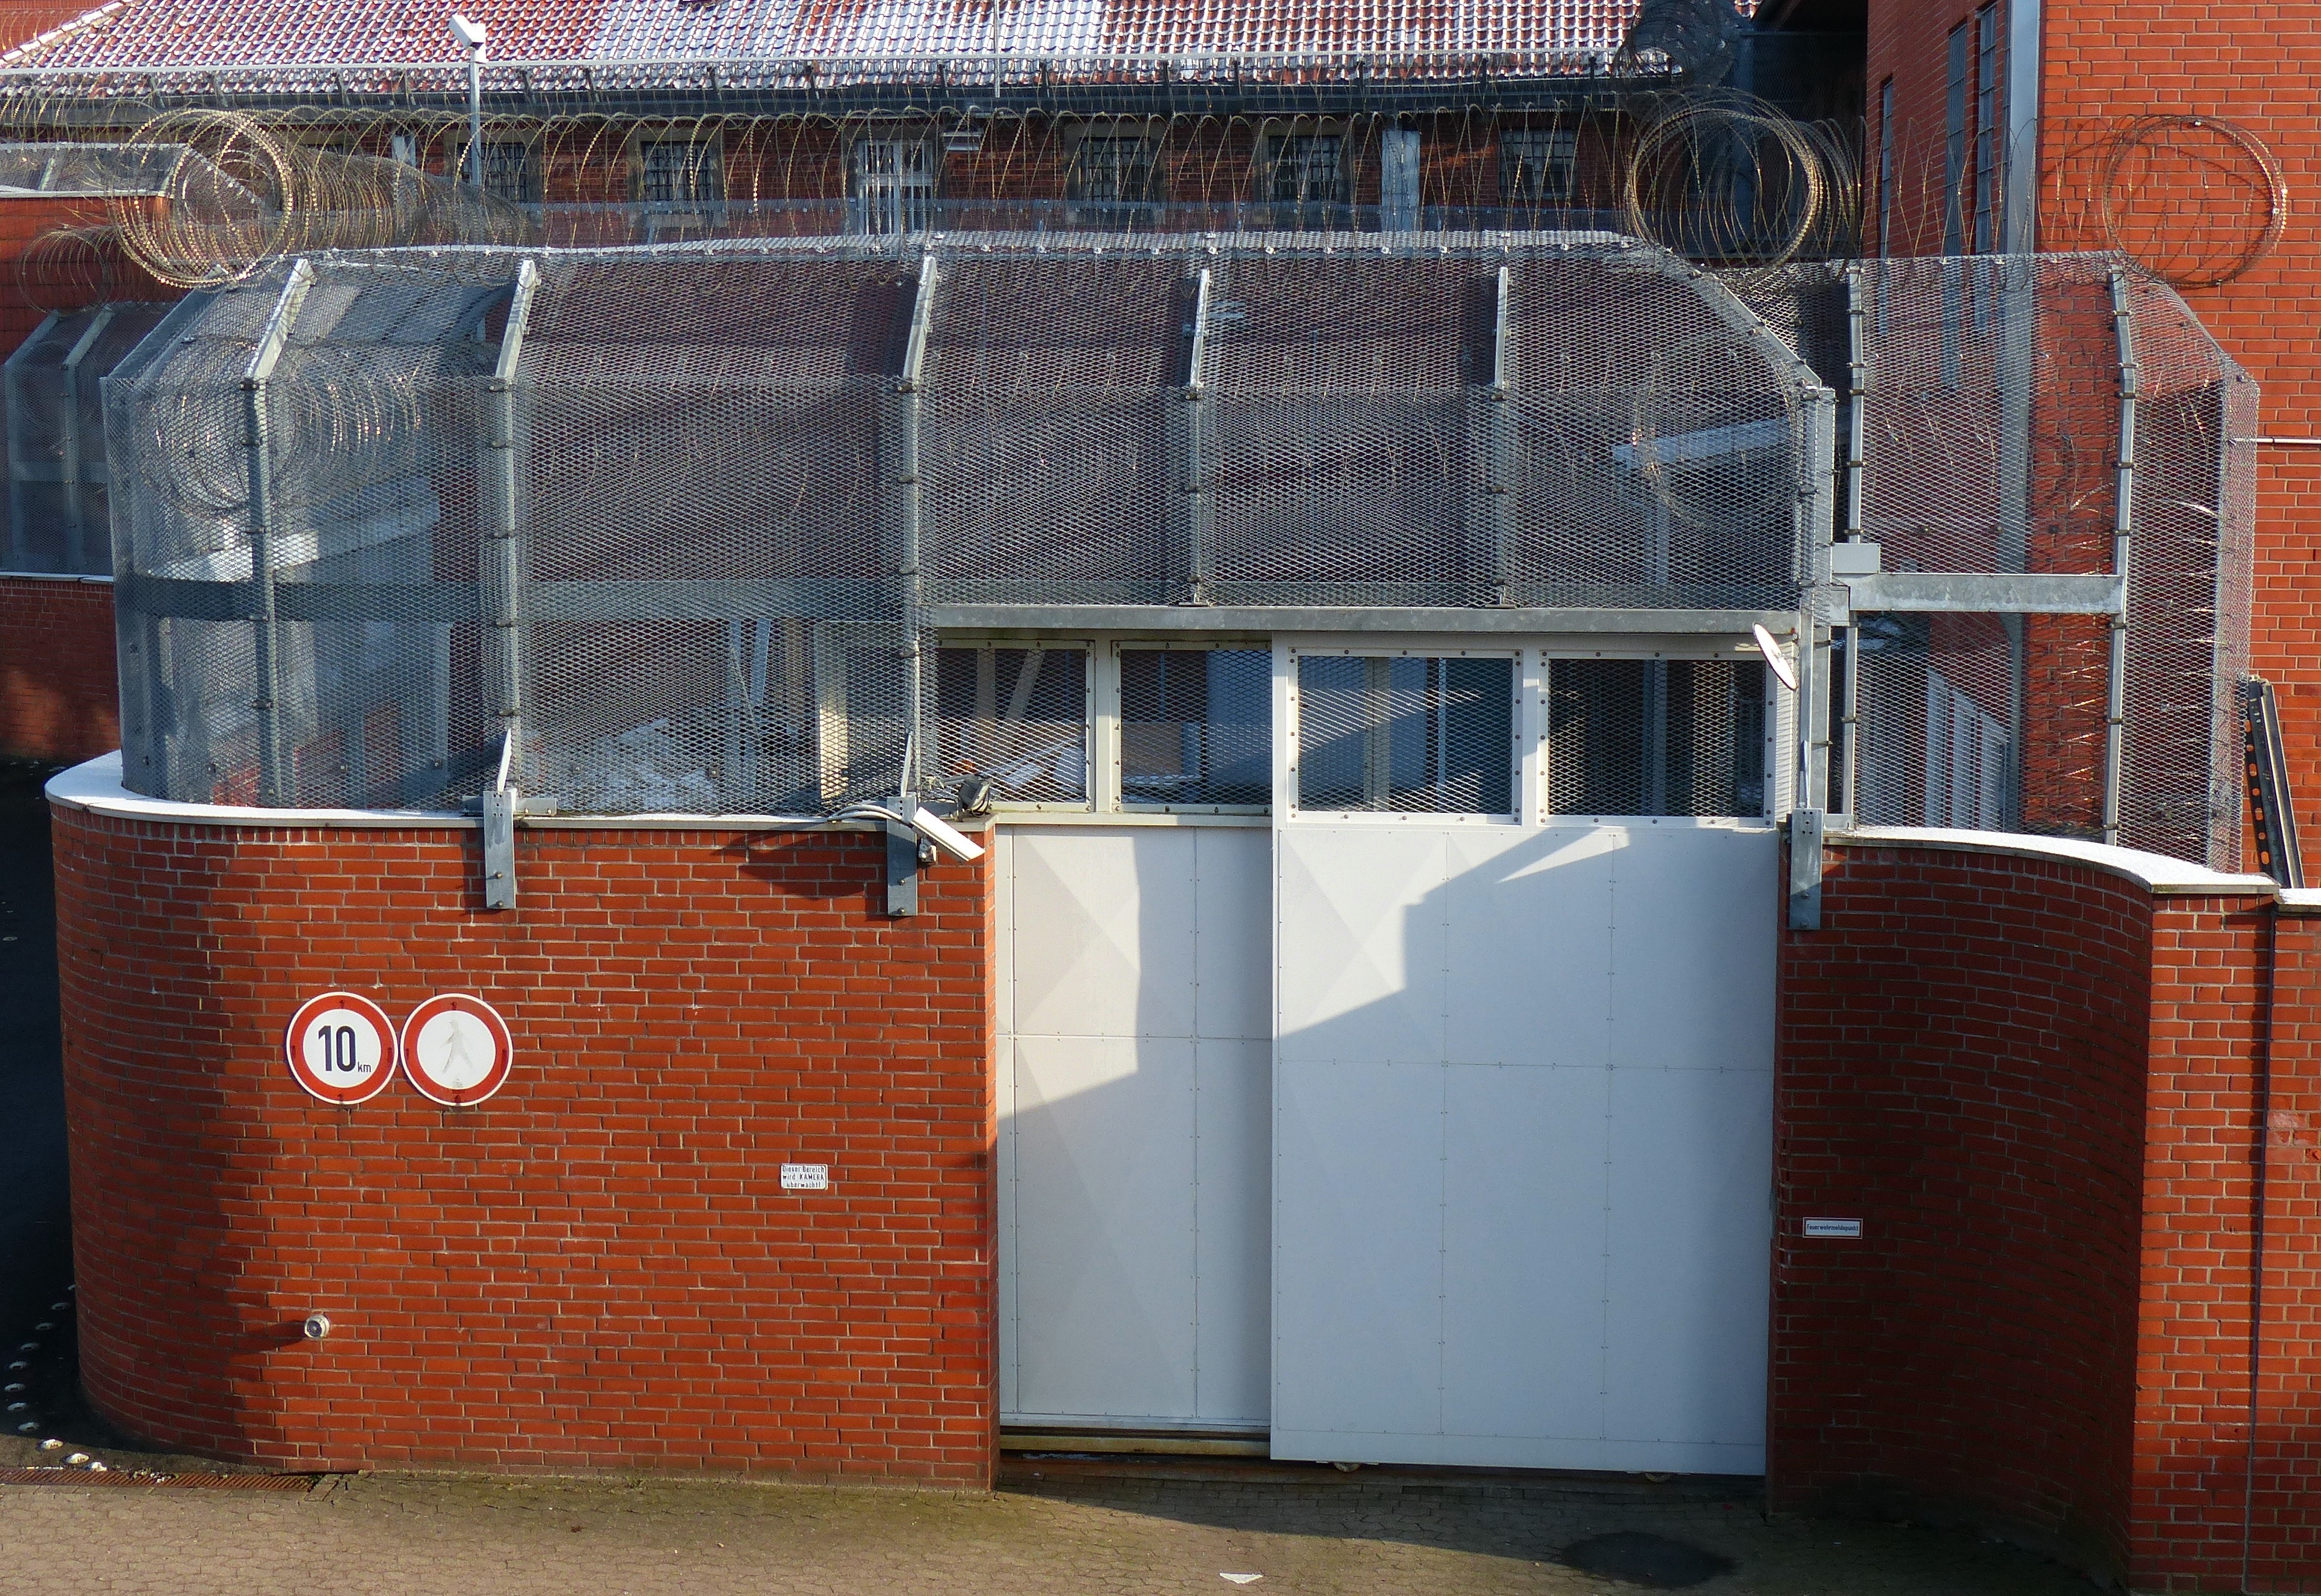
wood, wall, metal, facade, brick, goal, justice, prison, closed, brickwork, locked, penalty